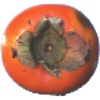
Label: kaki